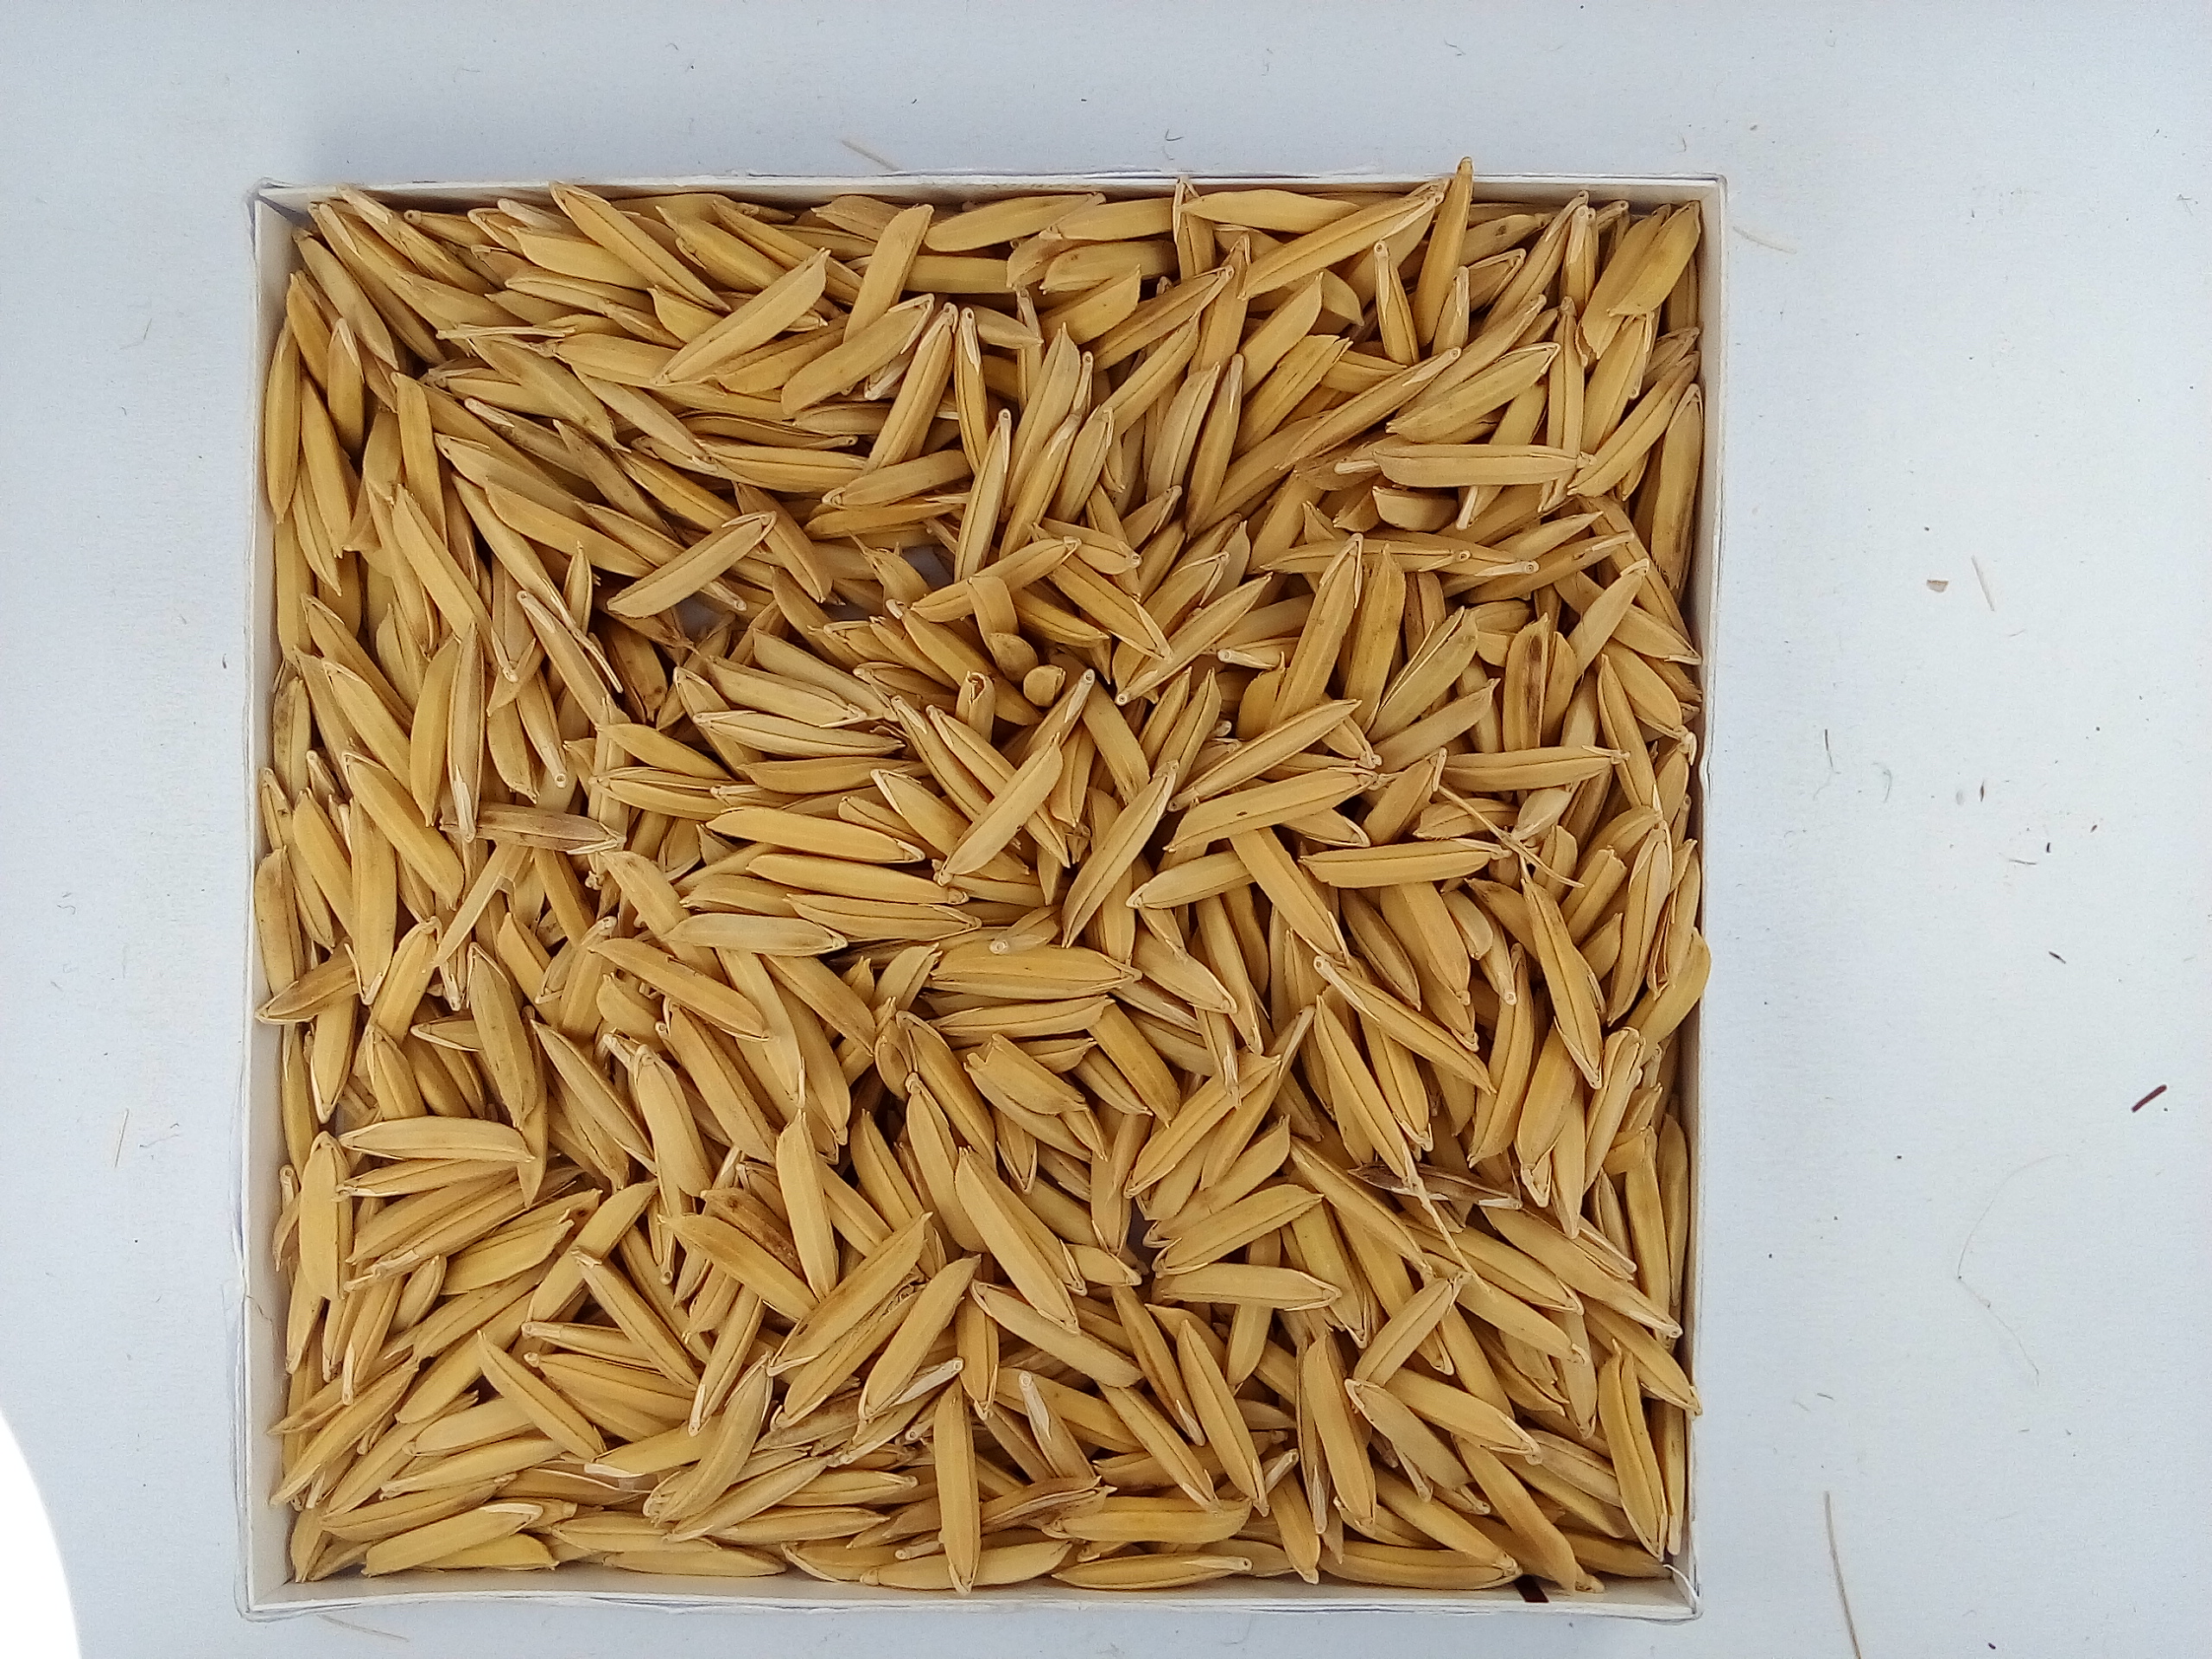
Rice seed variety: Unknown